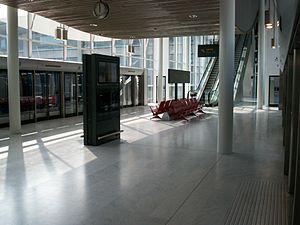
L'aéroport de Paris-Charles-de-Gaulle, communément appelé « aéroport de Roissy-Charles-de-Gaulle » ou « aéroport de Roissy », est un aéroport international situé à Roissy-en-France, 23 km au nord-est de Paris. Il est le premier aéroport en France par son importance, la deuxième plus importante plate-forme de correspondance aéroportuaire d'Europe et le dixième aéroport mondial en 2018 pour le trafic passagers avec 72,2 millions de passagers.
La gare de l'aéroport Charles-de-Gaulle 2 TGV est une gare ferroviaire française de la ligne d'Aulnay-sous-Bois à Roissy 2-RER ainsi que de la LGV Interconnexion Est, située dans l'aérogare 2 de l'aéroport Roissy-Charles-de-Gaulle, à la limite des communes de Tremblay-en-France et du Mesnil-Amelot.
CDGVAL est un métro automatique de type VAL assurant un système de navettes gratuites, internes à l'aéroport de Paris-Charles-de-Gaulle, situé en France à vingt-cinq kilomètres au nord-est de Paris. Les deux lignes en service depuis 2007 remplacent plusieurs lignes de bus de la plate-forme aéroportuaire, et empruntent pour l'essentiel l'infrastructure d'un projet avorté et coûteux de transport hectométrique de type SK. Les deux lignes transportent dix millions de voyageurs par an. Elles apportent un important gain de temps aux passagers de Roissy ainsi qu'aux salariés de la plateforme aéroportuaire. Le CDGVAL est exploité et maintenu par Transdev pour le compte de Paris Aéroport.